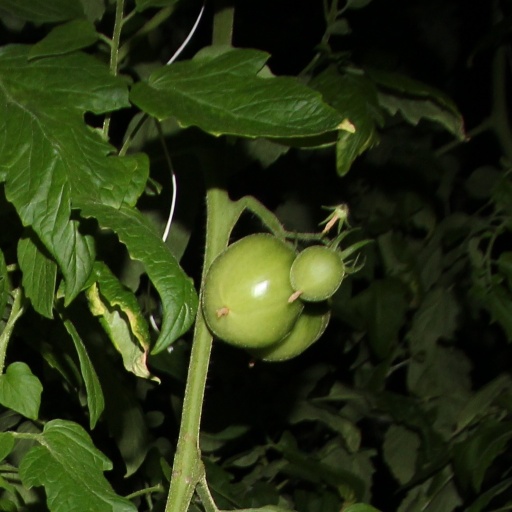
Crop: tomato